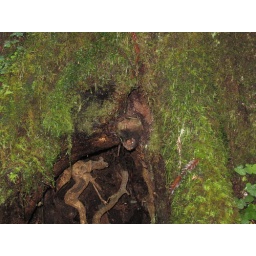
monkey head in tree